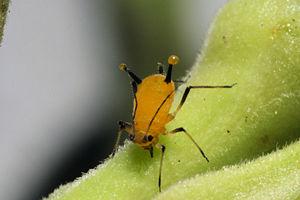
Un phytophage, également désigné comme herbivore, est, dans le domaine de la zoologie, un animal qui se nourrit exclusivement ou presque de plantes vivantes et non de viande, d'excréments, de champignons ou nécromasse. On peut donc dire que ces animaux sont des hétérotrophes ayant pour source principale de leur alimentation des organismes autotrophes.